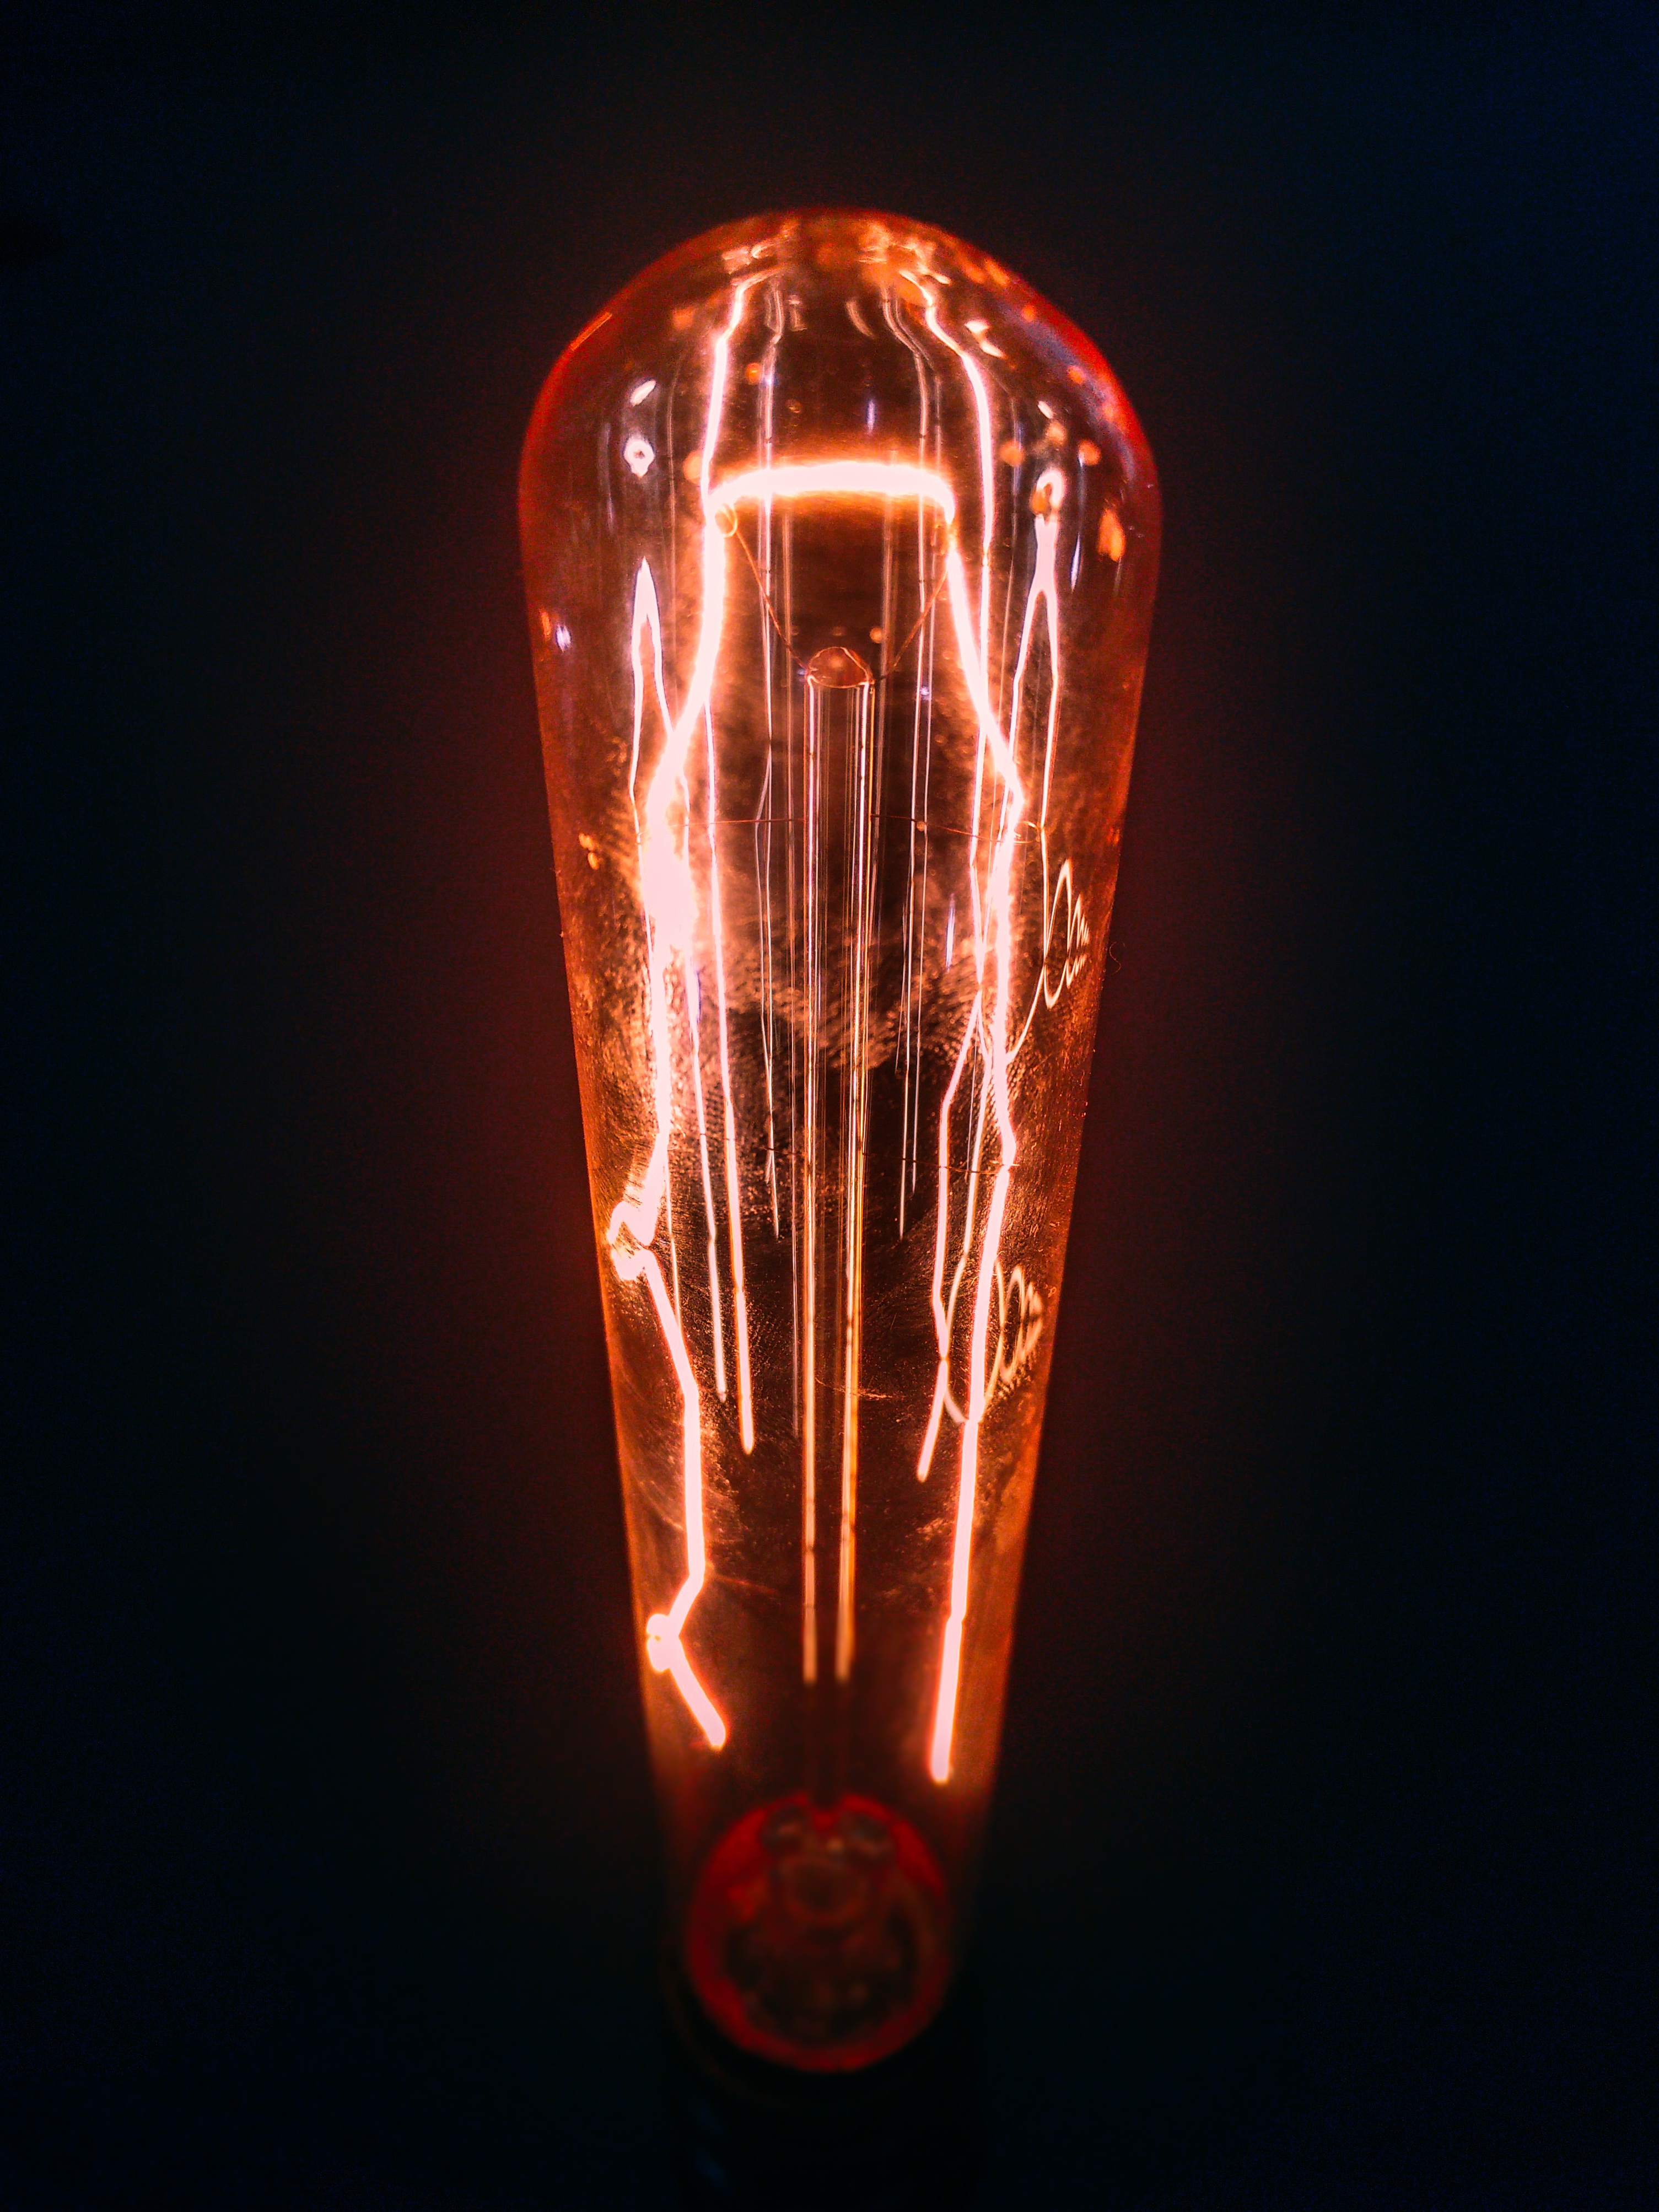
bulb, heat, light, light bulb, lighting, orange, red, red light district, spotlight